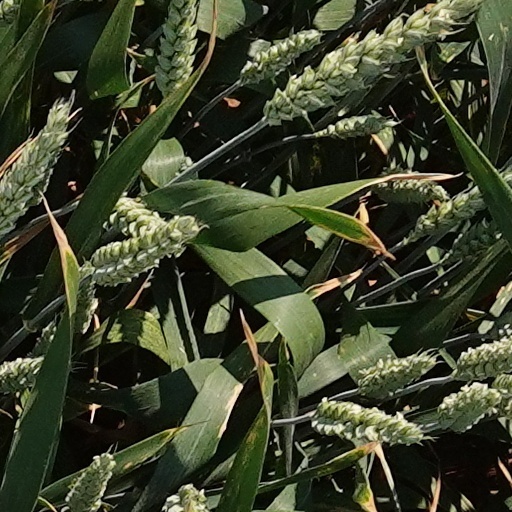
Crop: wheat